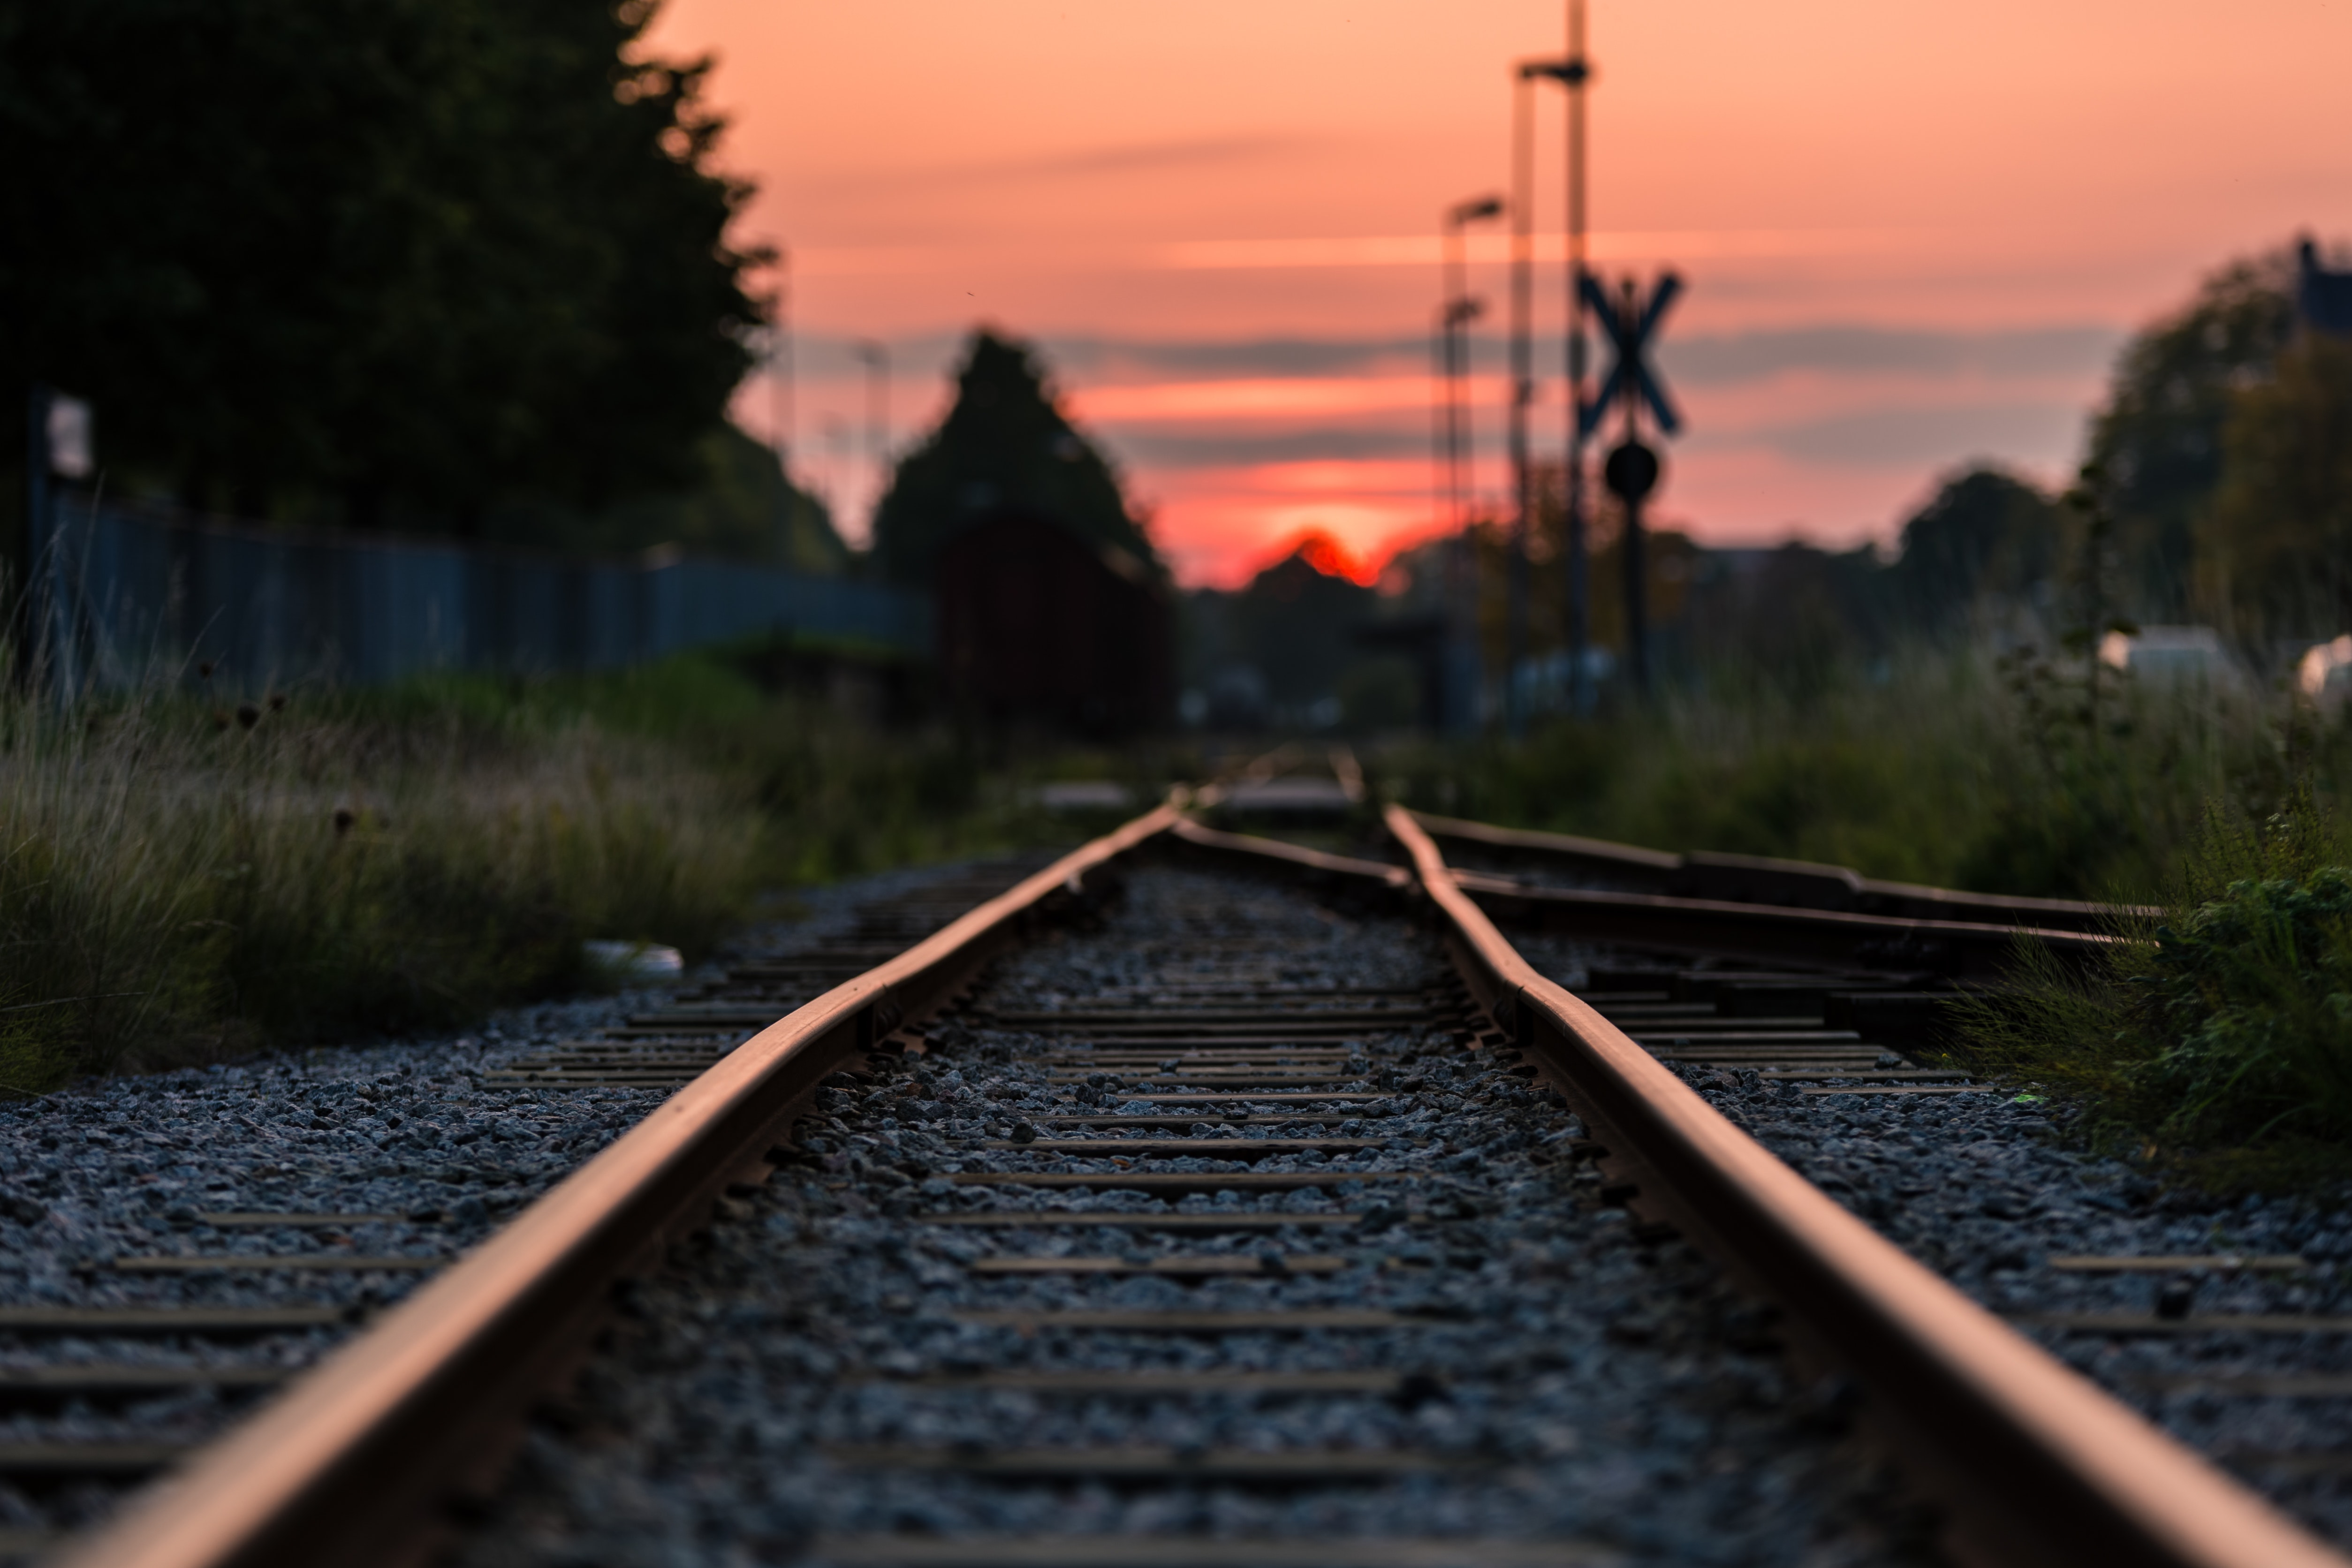
track, transport, sky, railway, morning, evening, grass, tree, horizon, sunset, dusk, cloud, landscape, nonbuilding structure, vehicle, thoroughfare, parallel, dawn, road, metal